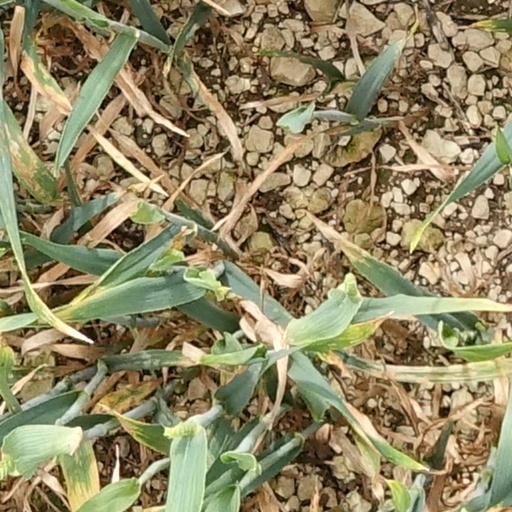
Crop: wheat